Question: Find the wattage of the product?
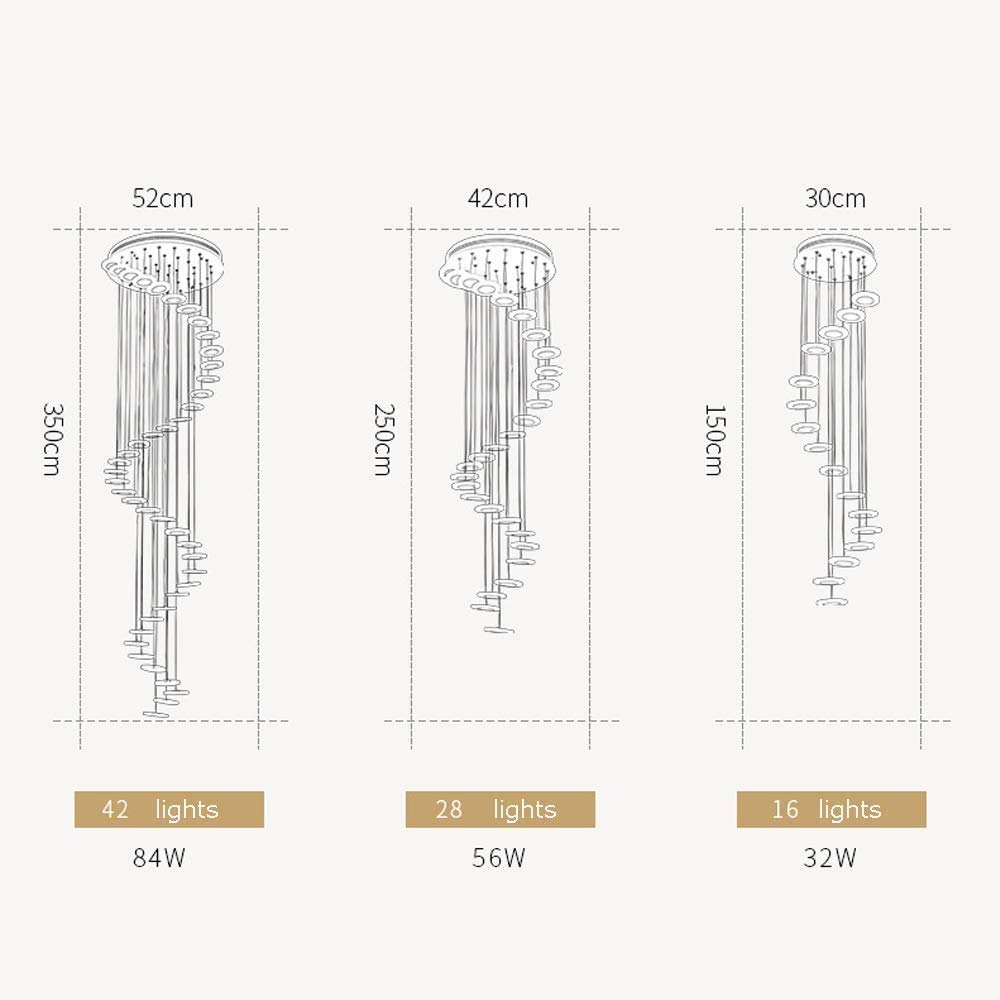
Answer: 32.0 watt